WrestleMania 25

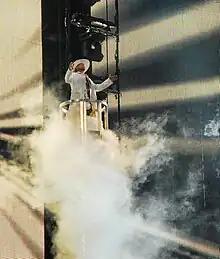
Shawn Michaels, seen entering at WrestleMania 25, would attempt to end The Undertaker's winning streak at the event; the match was acclaimed by critics and is often considered to be one of the greatest matches in professional wrestling history.

A singles match for the Intercontinental Championship was next, in which Rey Mysterio faced defending champion John "Bradshaw" Layfield (JBL). Before the match started, JBL kicked Mysterio and punched him down to the ground for a few seconds. But once the referee started the match, Mysterio surprised JBL by quickly executing the 619 before pinning him for a win via pinfall in 22 seconds. Following the match, a frustrated JBL grabbed a microphone and proclaimed, "I quit!". This has been JBL's last singles match as an active performer. The match marked the first time since WrestleMania X8 that the Intercontinental Championship has been defended at a WrestleMania event.